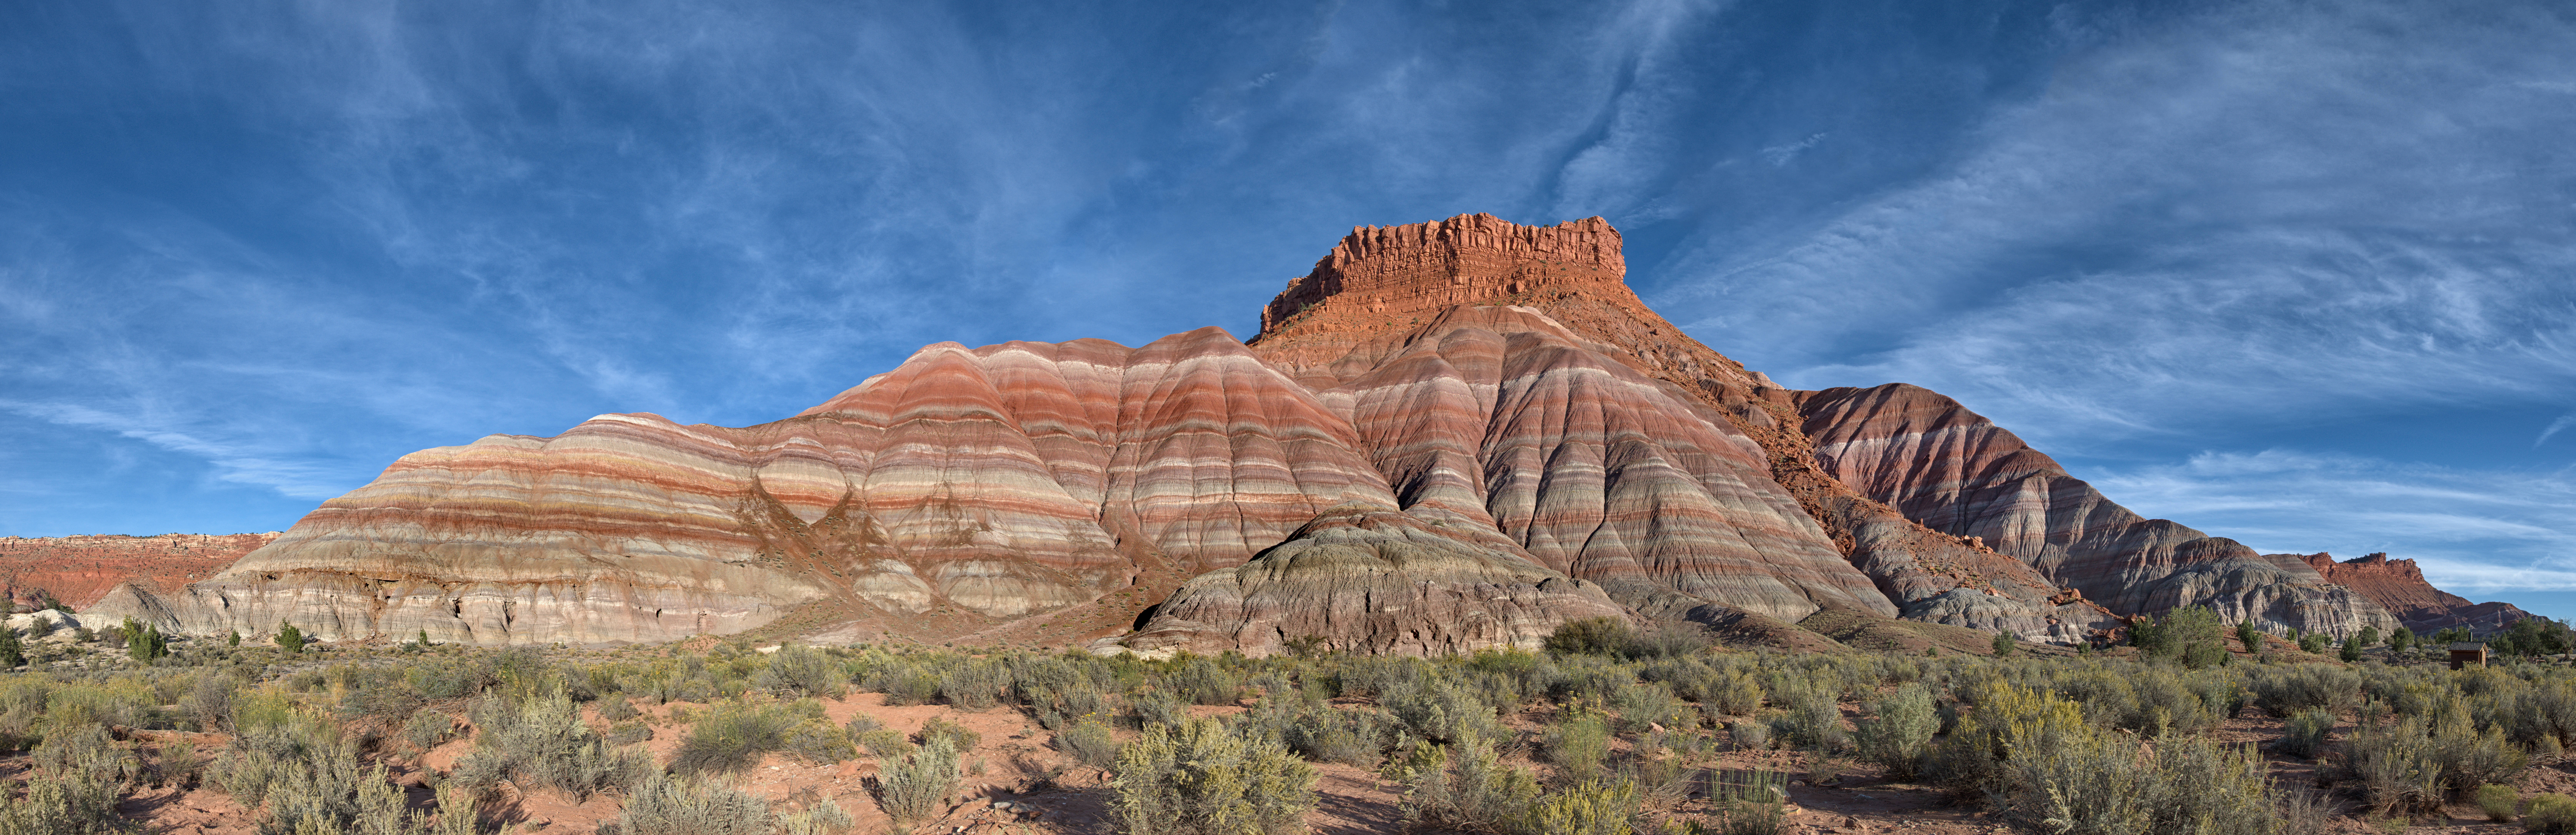
landscape, rock, wilderness, mountain, valley, mountain range, panorama, formation, cliff, arch, park, canyon, terrain, national park, cool image, geology, badlands, plateau, i, nikond800e, butte, sigma2435f2art, landform, oldparia, stripedhills, geographical feature, mountainous landforms